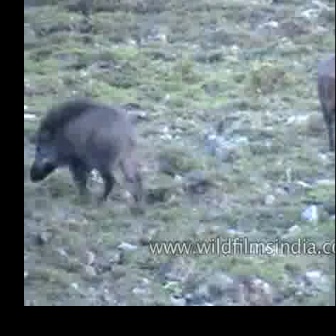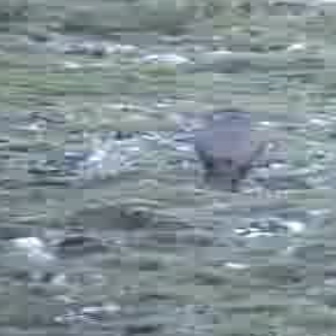
  Please identify the target specified by the bounding box [29,99,142,212] in the first image and locate it in the second image. Return the coordinates in [x_min,y_min,x_max,y_max] format.
Answer: [186,108,269,191]